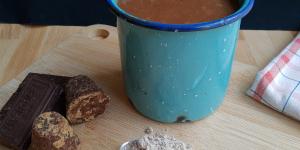
atole de pinole